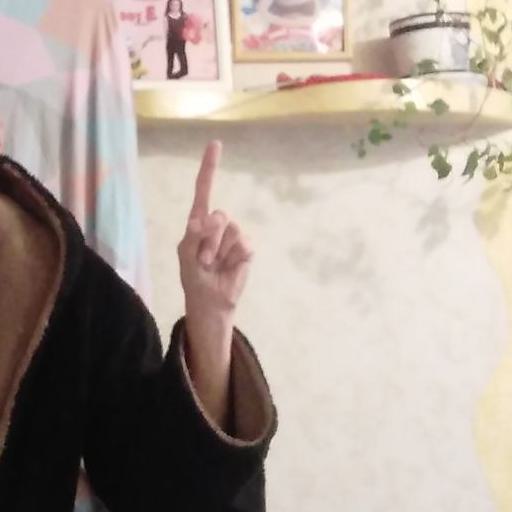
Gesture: one